Speer Cemetery

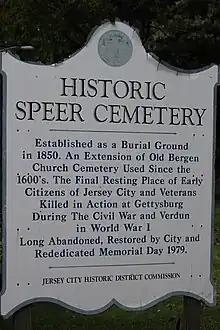

Headstones indicate the burial of the veterans of the American Revolutionary War, War of 1812, American Civil War, and the Spanish–American War. Its last interments occurred during World War I.